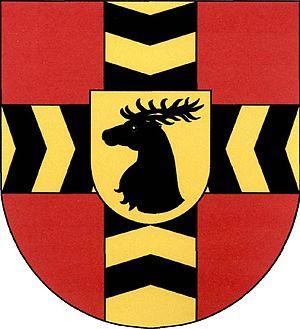
Červené Pečky est un bourg du district de Kolín, dans la région de Bohême-Centrale, en République tchèque. Sa population s'élevait à 1 829 habitants en 2020.